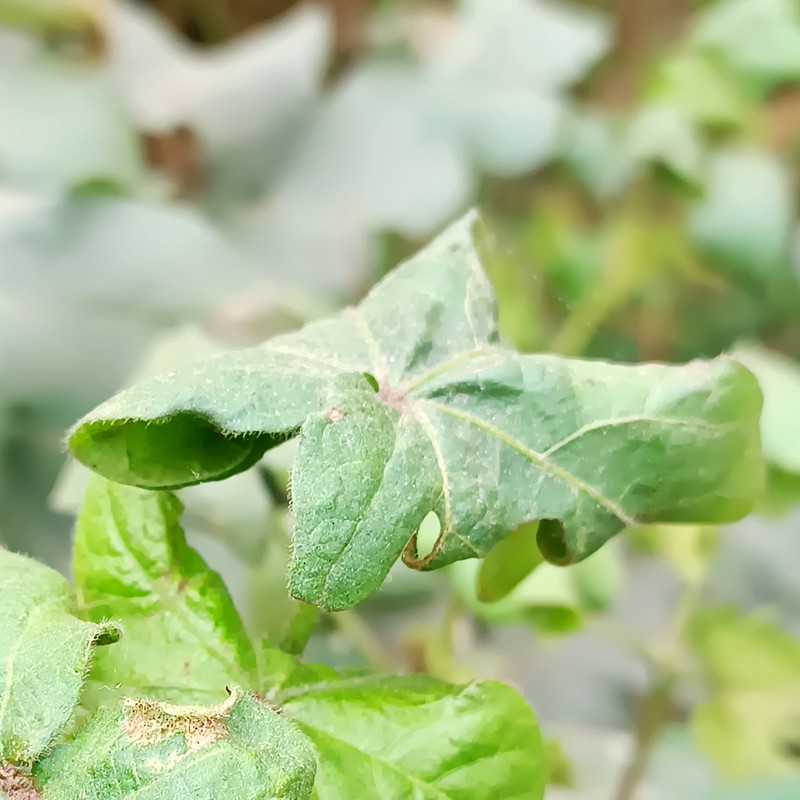
Label: Curl Virus